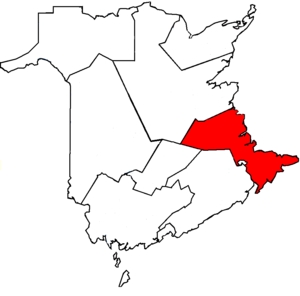
Beauséjour est une circonscription électorale fédérale canadienne dans la province du Nouveau-Brunswick dont le représentant siège à la Chambre des Communes depuis 1987.